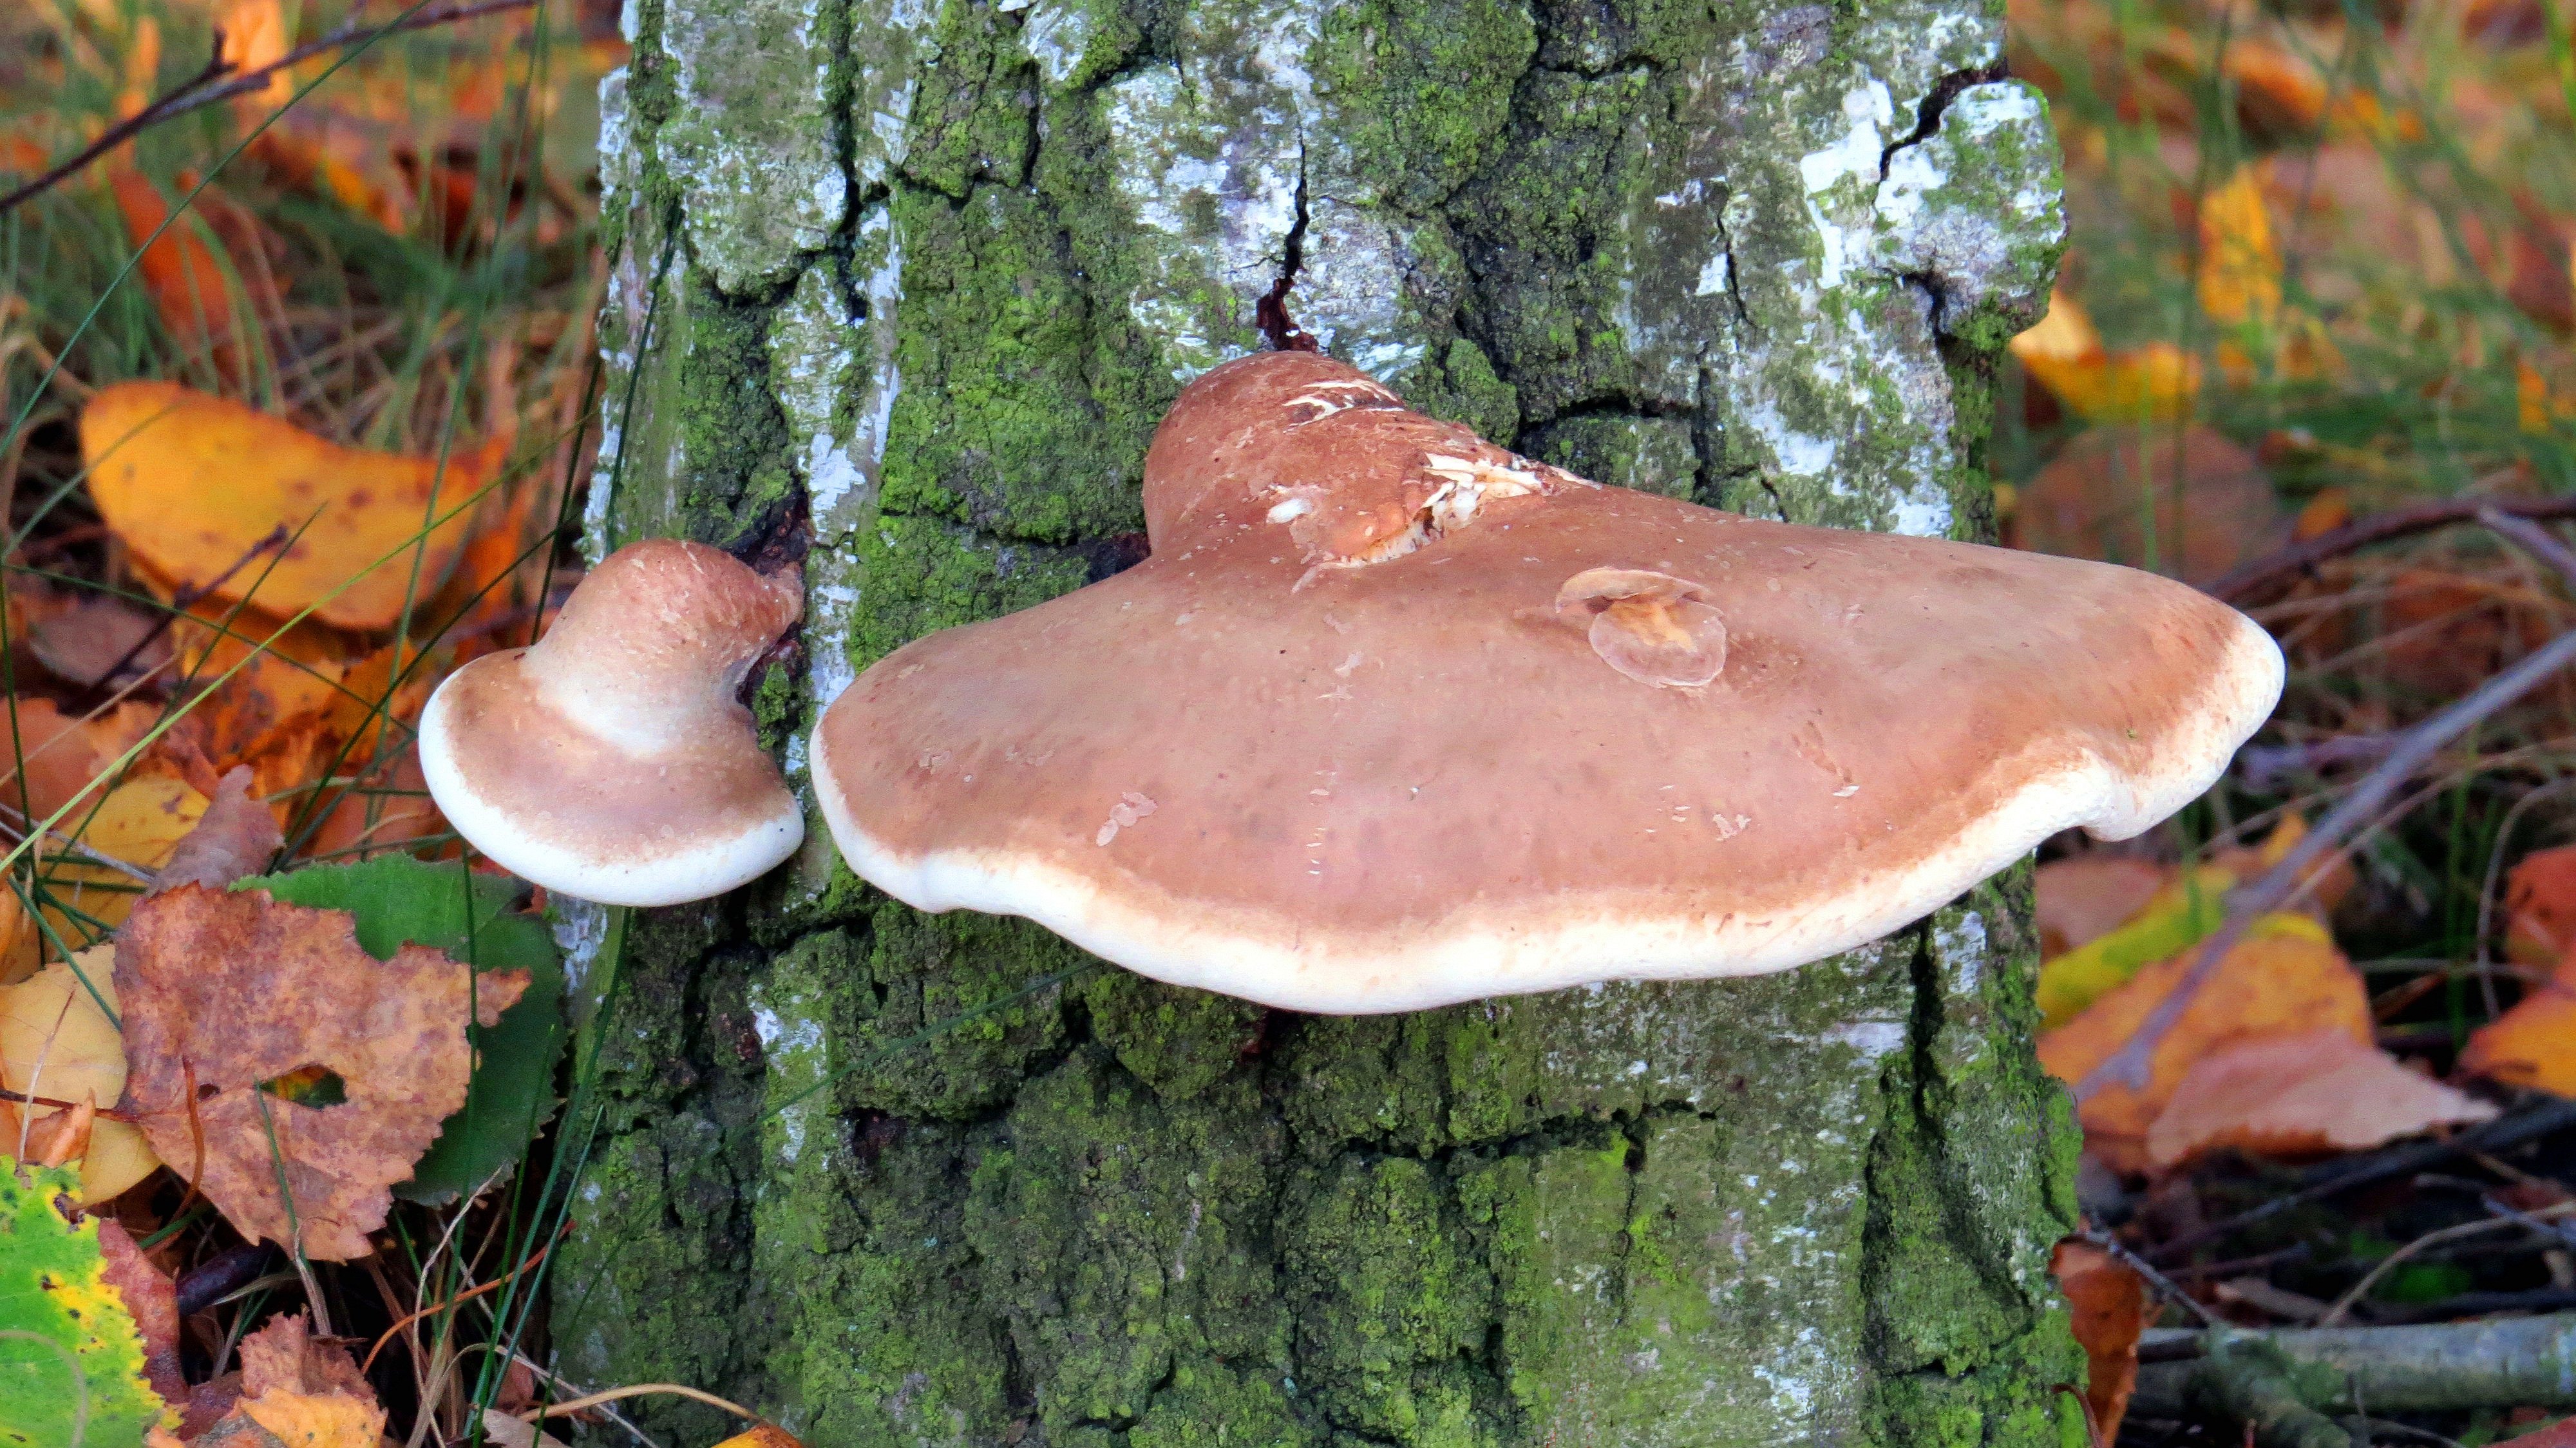
tree, nature, forest, leaf, trunk, moss, foliage, autumn, mushroom, closeup, season, fauna, fungus, colors, gold, hub, woodland, agaric, bolete, auriculariales, the bark, wood hub, oyster mushroom, the parasite, medicinal mushroom, agaricomycetes, penny bun, auriculariaceae, lingzhi mushroom